Twenty Thousand Dollars for Seven

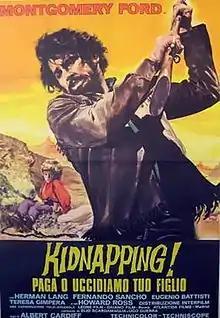

Twenty Thousand Dollars for Seven (also known as "20.000 dollari sporchi di sangue") is a 1969 Italian Spaghetti Western film directed by Alberto Cardone and starring Brett Halsey.